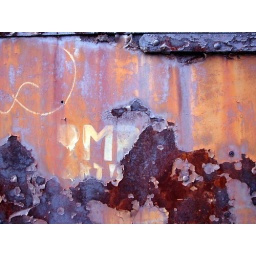
garage door sign altered by fire